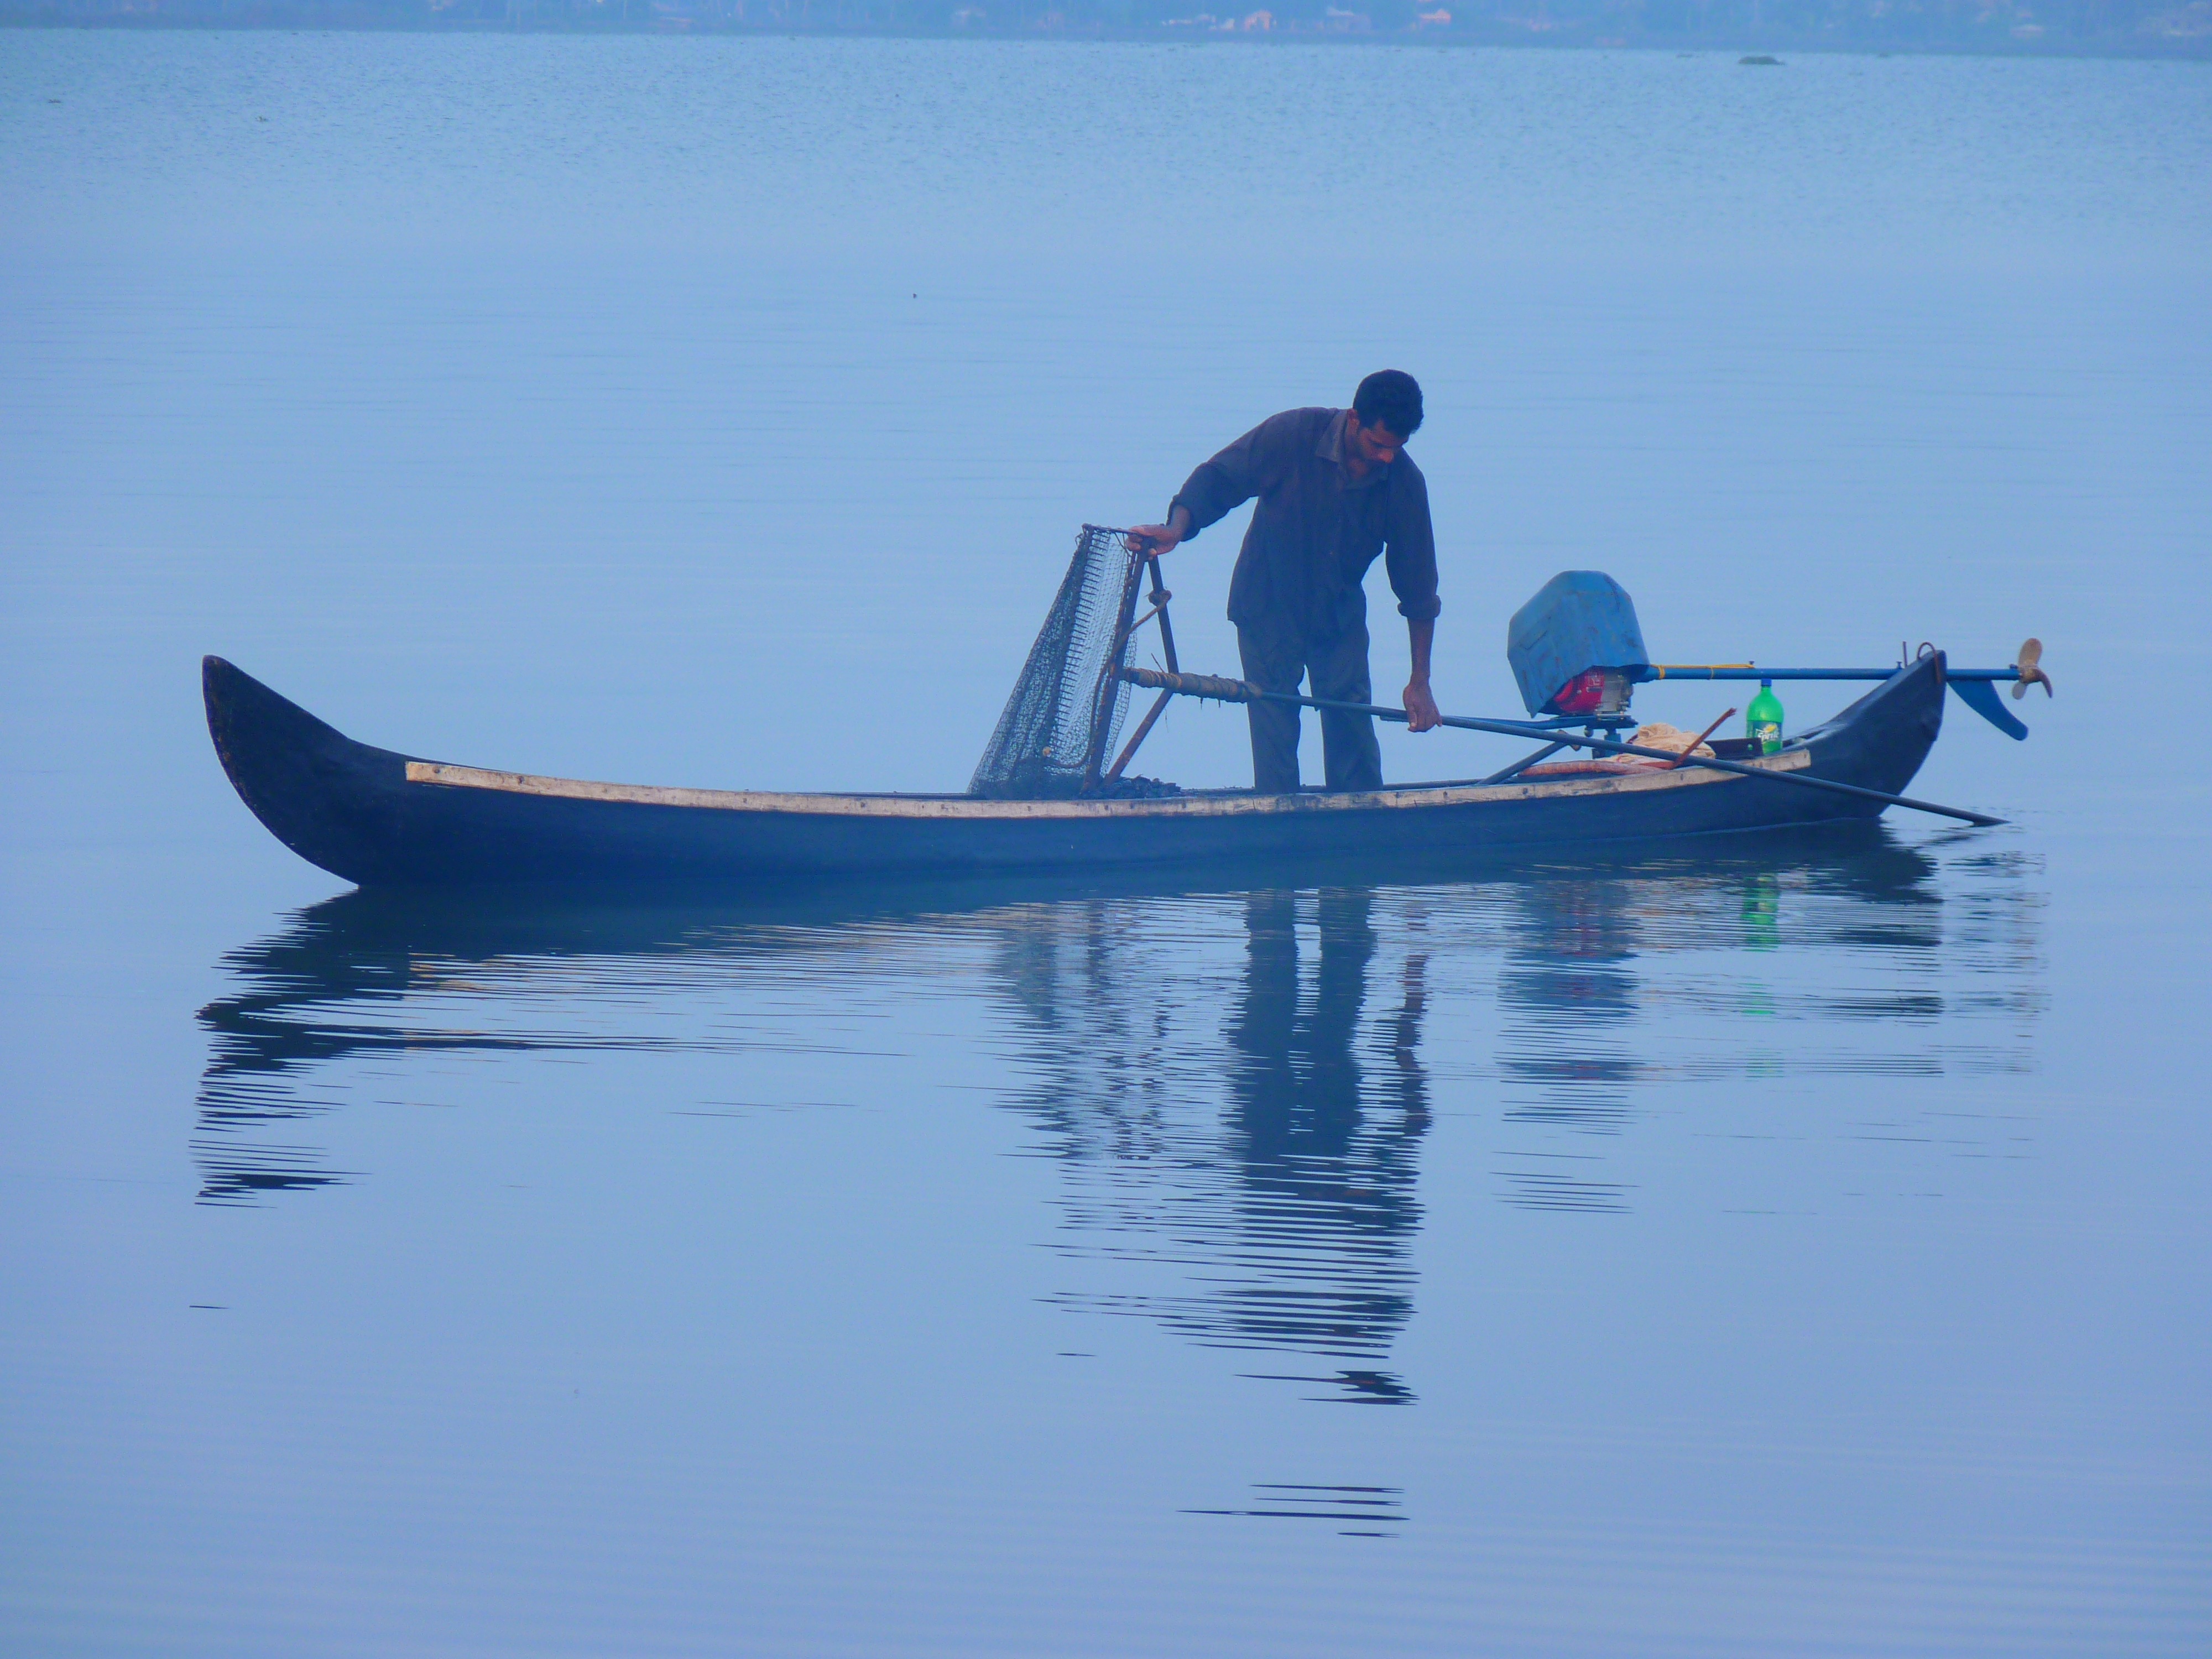
man, sea, boat, canoe, boot, paddle, vehicle, fishing, fish, boating, india, watercraft, canoeing, fischer, kerala, dinghy, catch fish, skiff, watercraft rowing